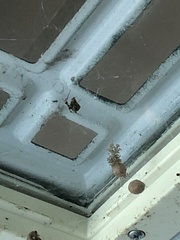
Species: Parasteatoda_tepidariorum